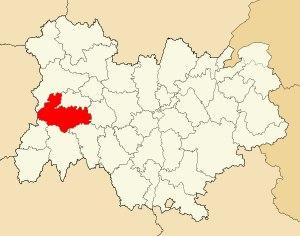
L'arrondissement d'Issoire est une division administrative française, située dans le département du Puy-de-Dôme et la région Auvergne-Rhône-Alpes.